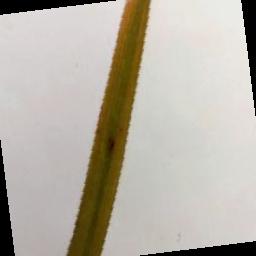
Label: Rice___Brown_Spot